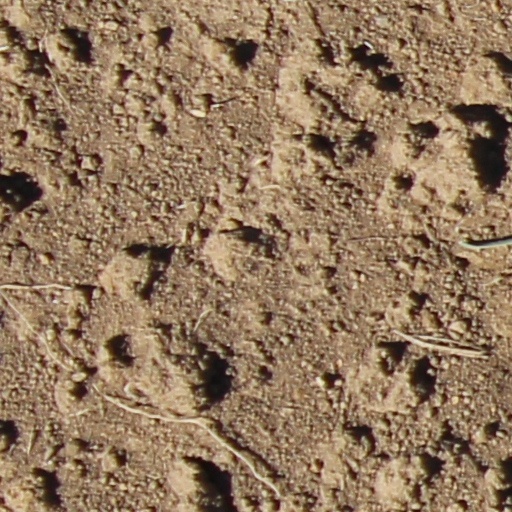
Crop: wheat